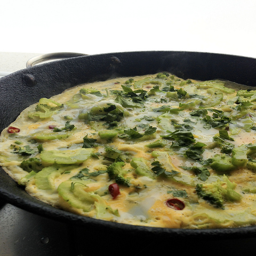
There is a pan of broccoli and cheese casserole
A frittata with broccoli and other vegetables in a pan.
A pizza made with mozzarella and cheddar cheeses, broccoli and other veggies.
A black pan has a dish that contains broccoli in it.
A black skillet filled with vegetables and cheese